Salvage Squad

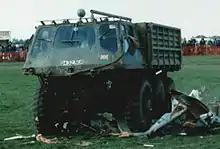
An Alvis Stalwart (FV620) amphibious military truck, like the one restored in Series 1.

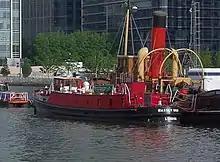
The Massey Shaw Fireboat

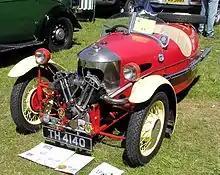
A Morgan Super Sports like the one featured in series 2

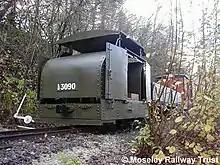
This photograph in France was taken during the Series 2 filming of the restoration of the First World War Armoured SImplex locomotive

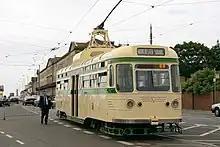
Series 2 & 3: "Coronation" tram number 304

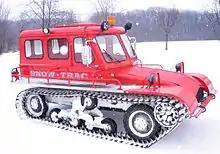
A Snow Trac, similar to this, was restored in Series 3.

This series had a distinctly different 'feel' to the first two. Rather than having a team of three to do the bulk of the restoration, this series featured just Claire coordinating the work undertaken by a number of specialist restorers, often herself having a go at some of the handiwork.